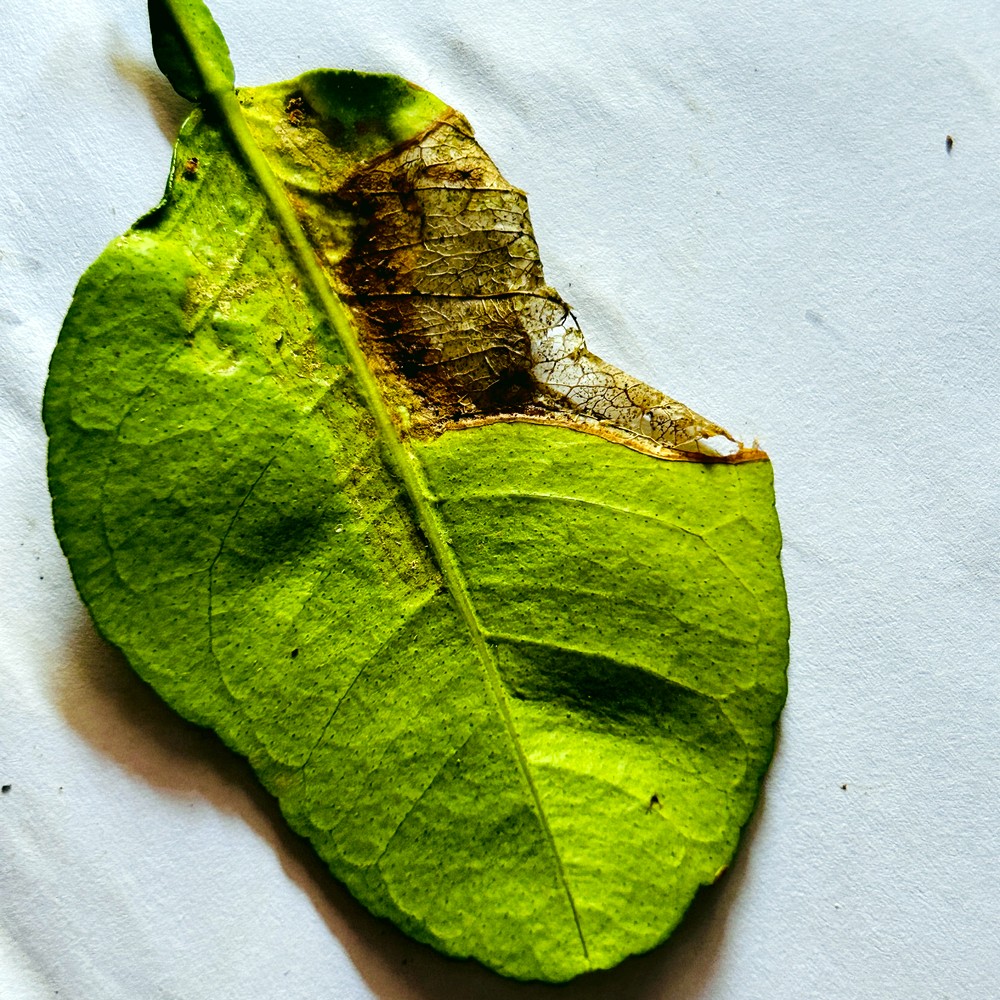
Label: Citrus Canker